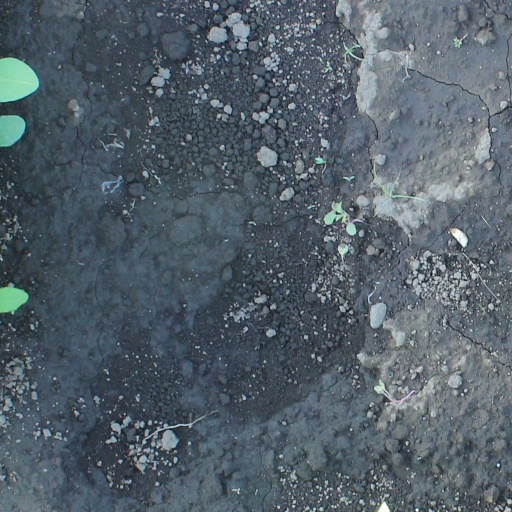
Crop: soybean